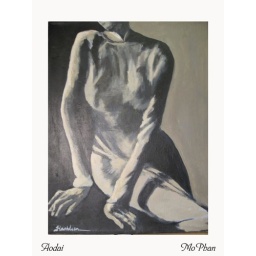
viet girl in traditional dress